James Brown (sportscaster)

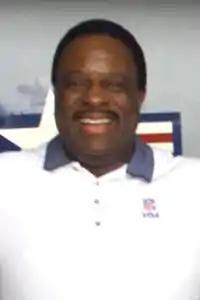
Brown in 2000.

James Talmadge Brown (born February 25, 1951) is an American sportscaster known for being the studio host of "The James Brown Show" and "The NFL Today" on CBS Sports. He is also a special correspondent for CBS News.